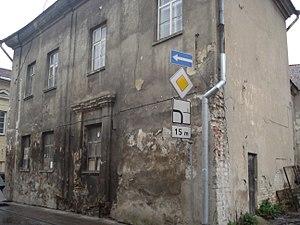
L'église Notre-Dame de Consolation est une église catholique appartenant au patrimoine historique de Vilnius et constitue un exemple remarquable de style baroque tardif. Elle est fermée au culte dans l'attente d'une restauration.